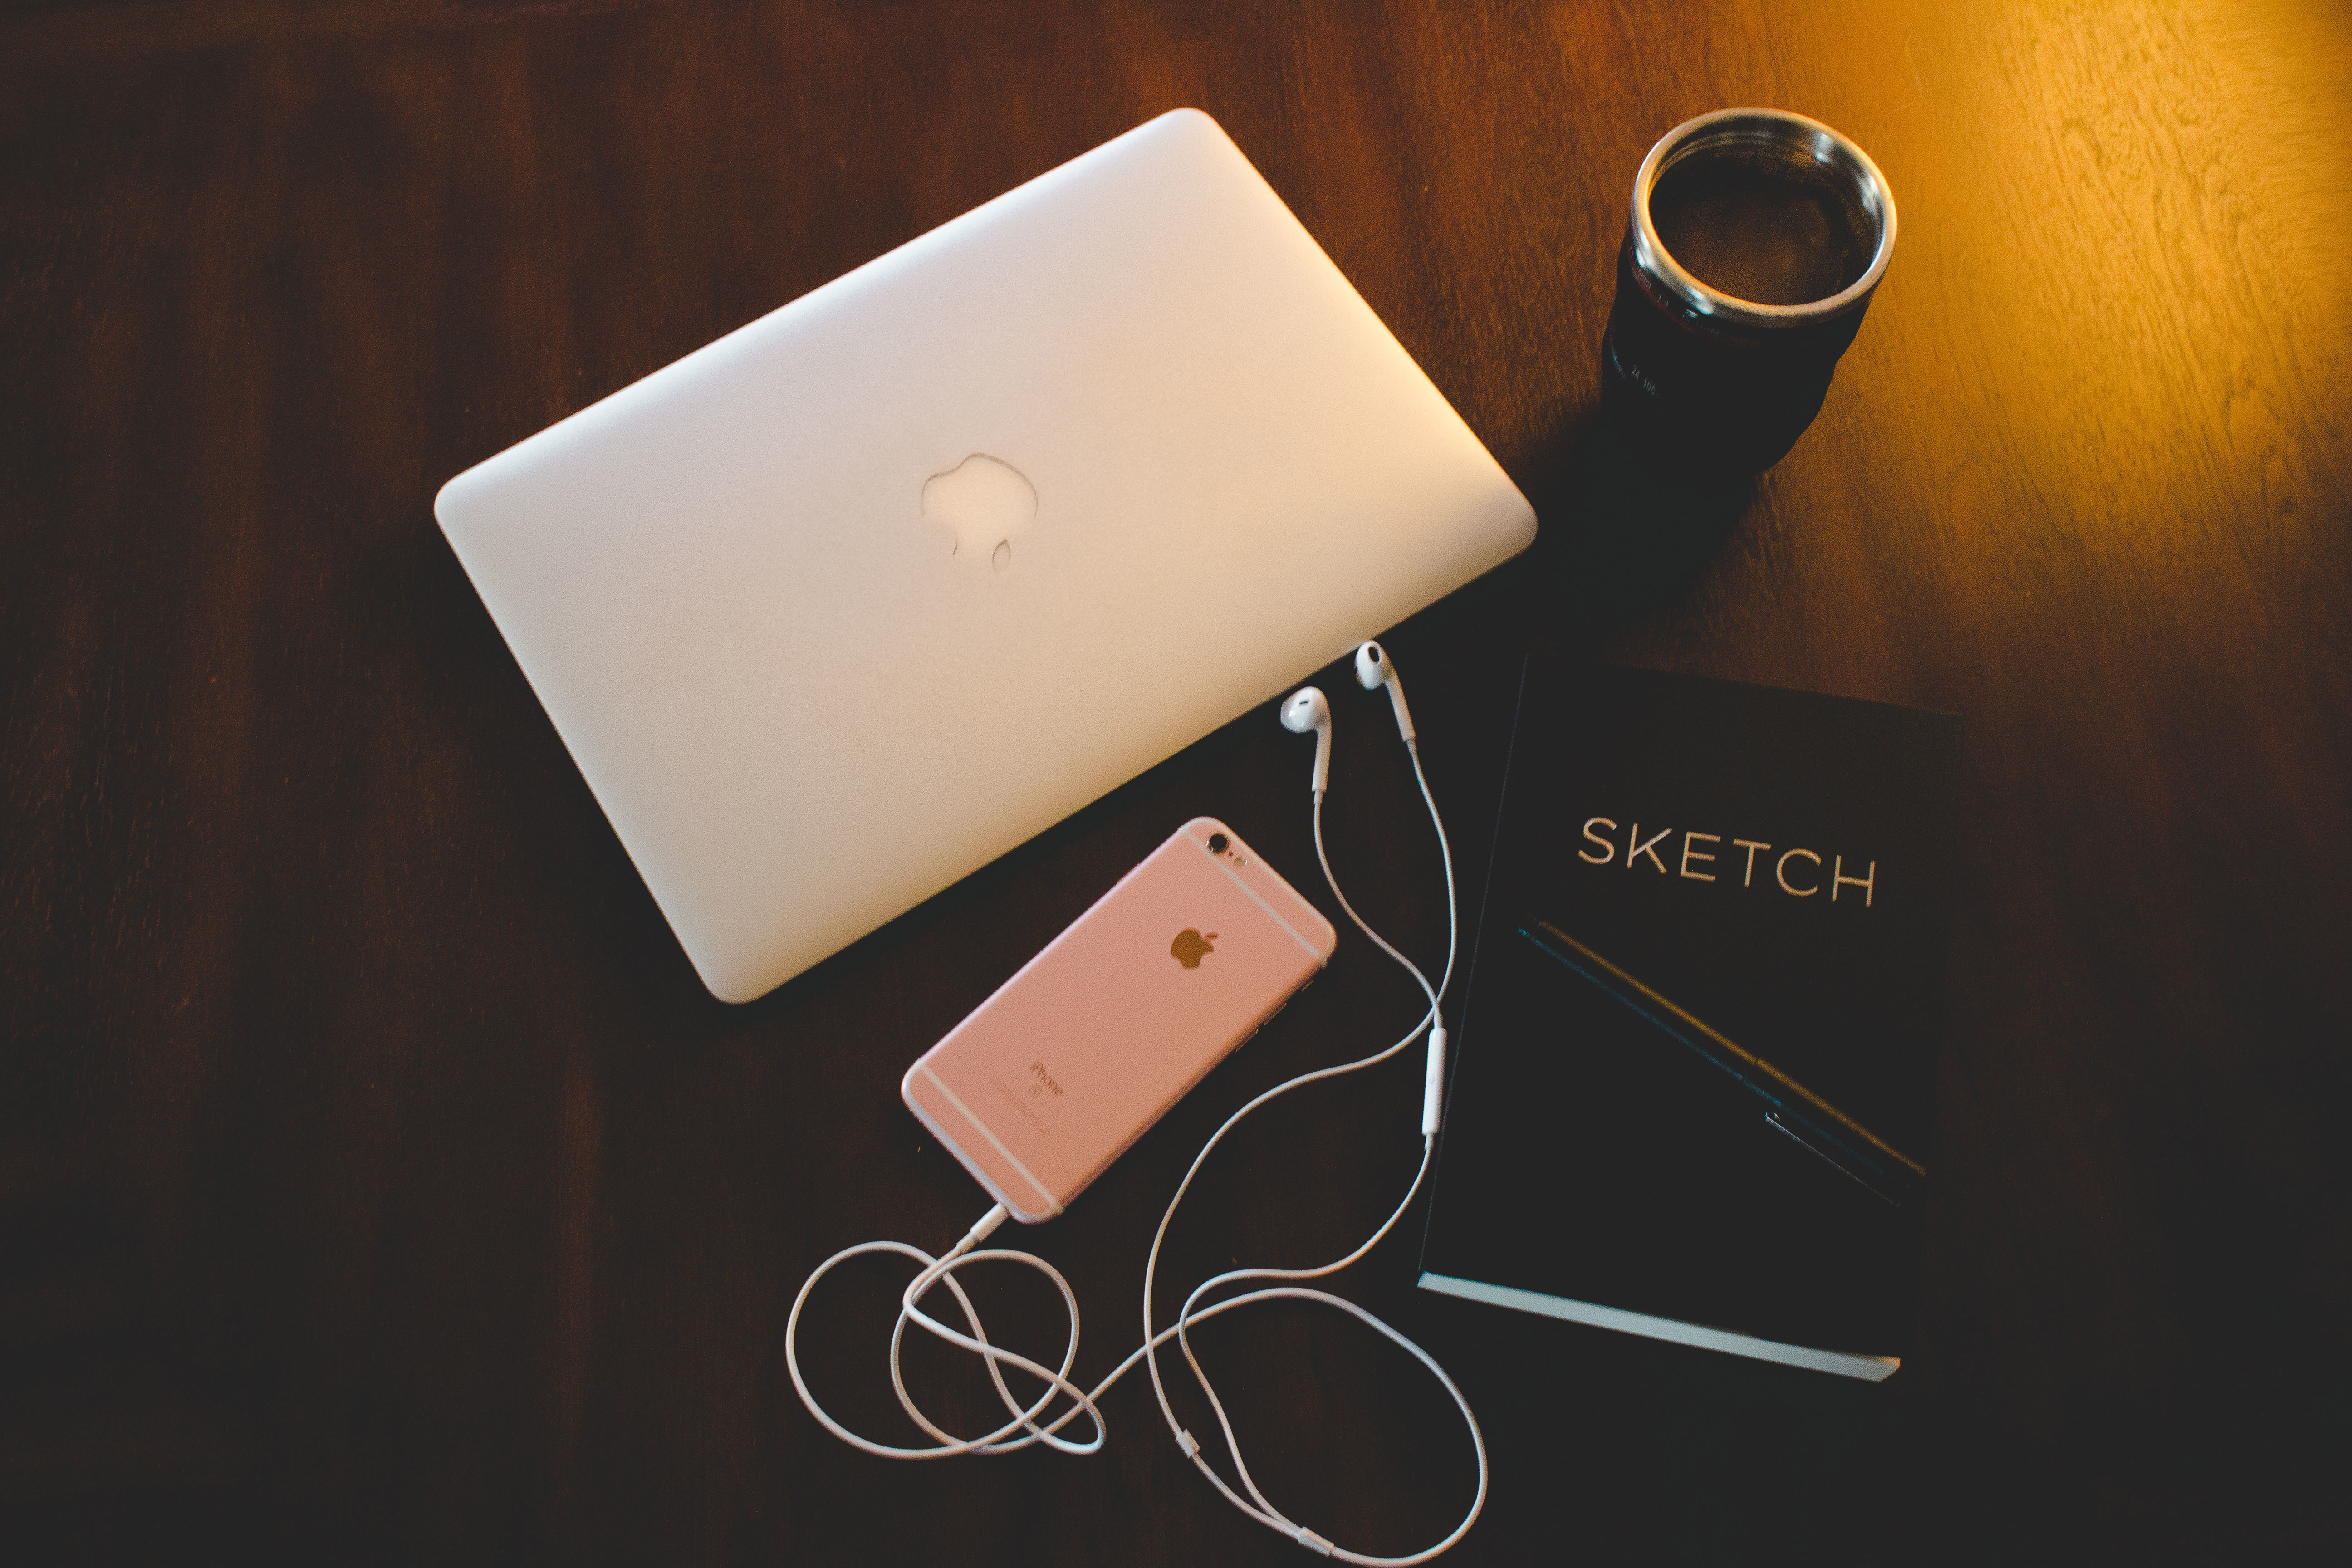
technology, gadget, electronic device, electronics, still life photography, leather